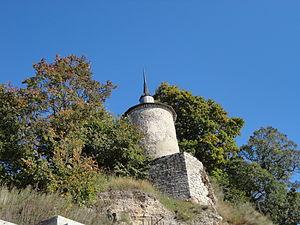
Le monastère Snetogorski ou monastère de Snetogorski de la Nativité-de-la-Vierge, est un monastère pour femmes situé à Pskov. Il s'agit d'un des plus anciens monastères de Pskov encore existants et dont les chroniques mentionnent la présence pour la première fois à la fin du XIIIᵉ siècle, le 4 mars 1299. À l'origine, il s'agissait d'un monastère pour hommes.